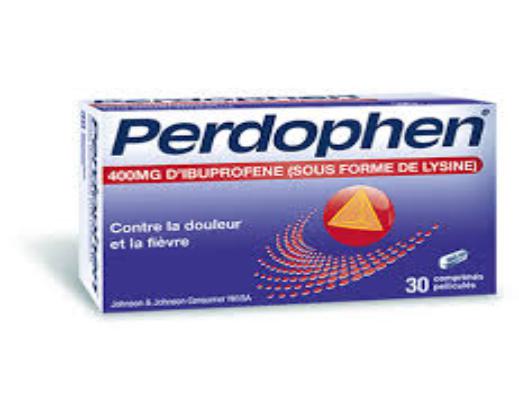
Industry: Medical